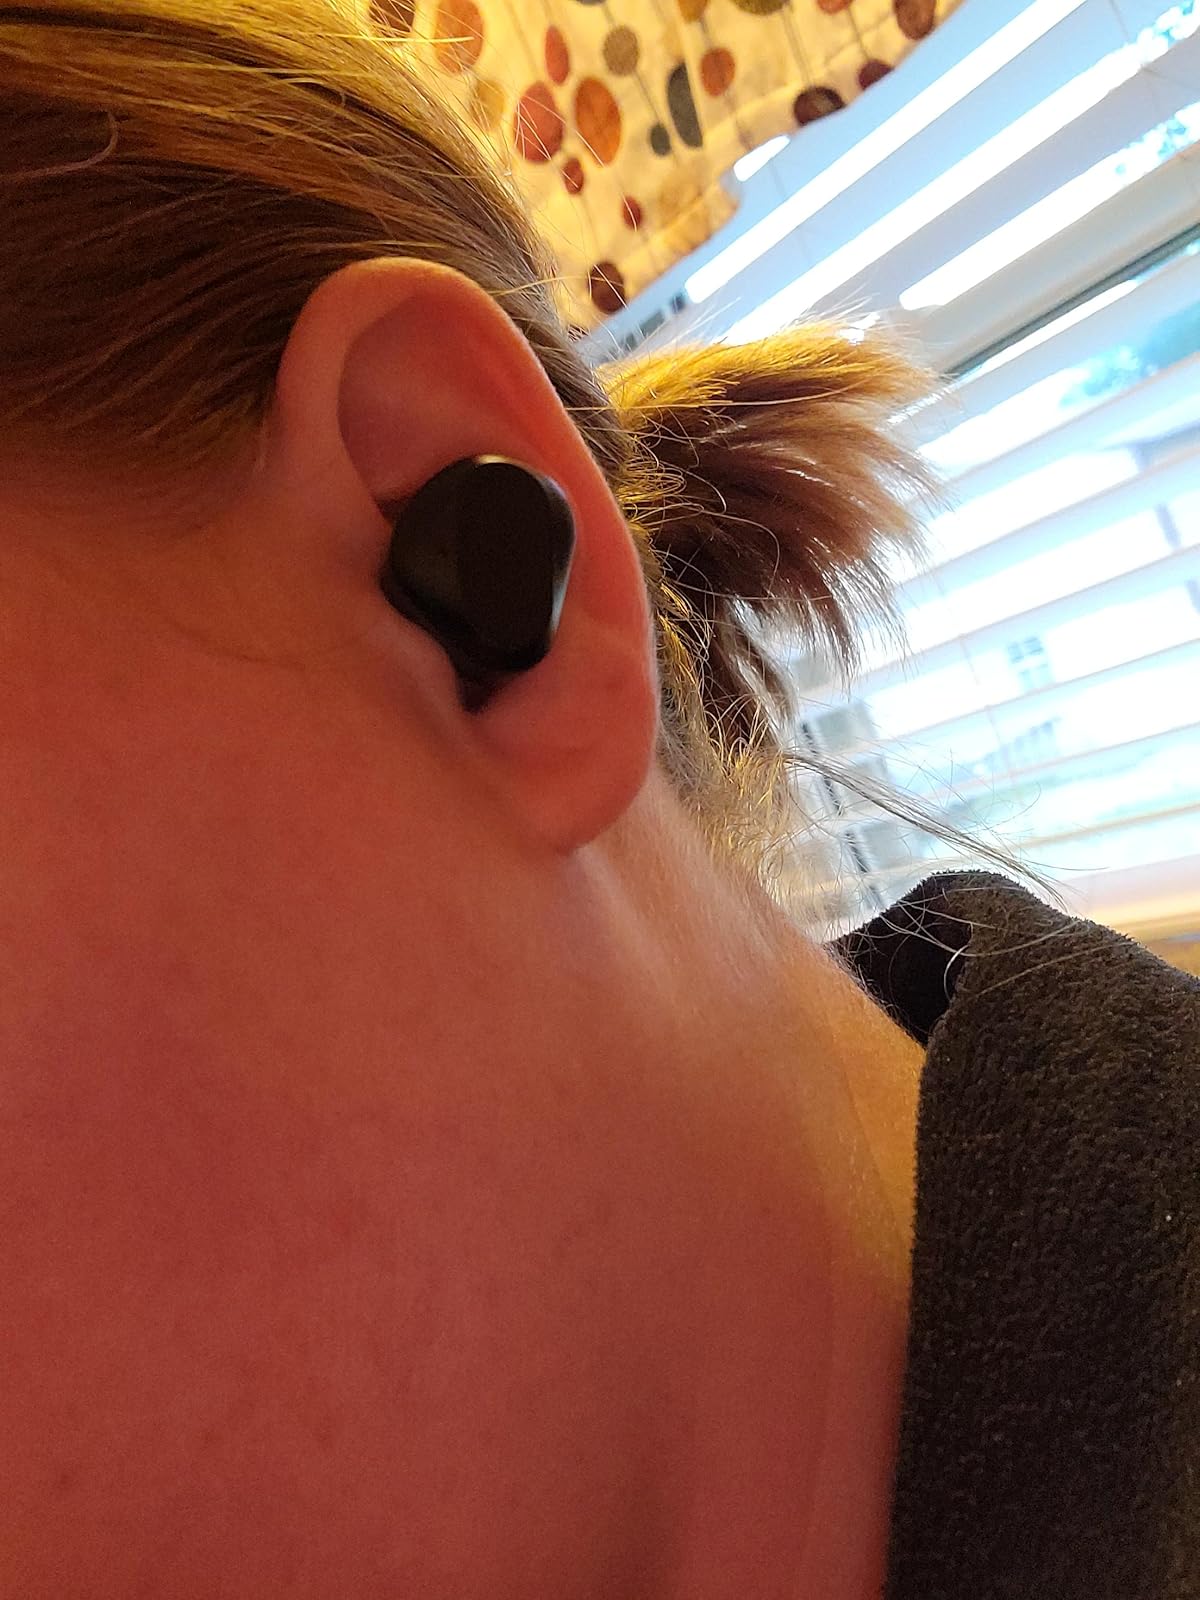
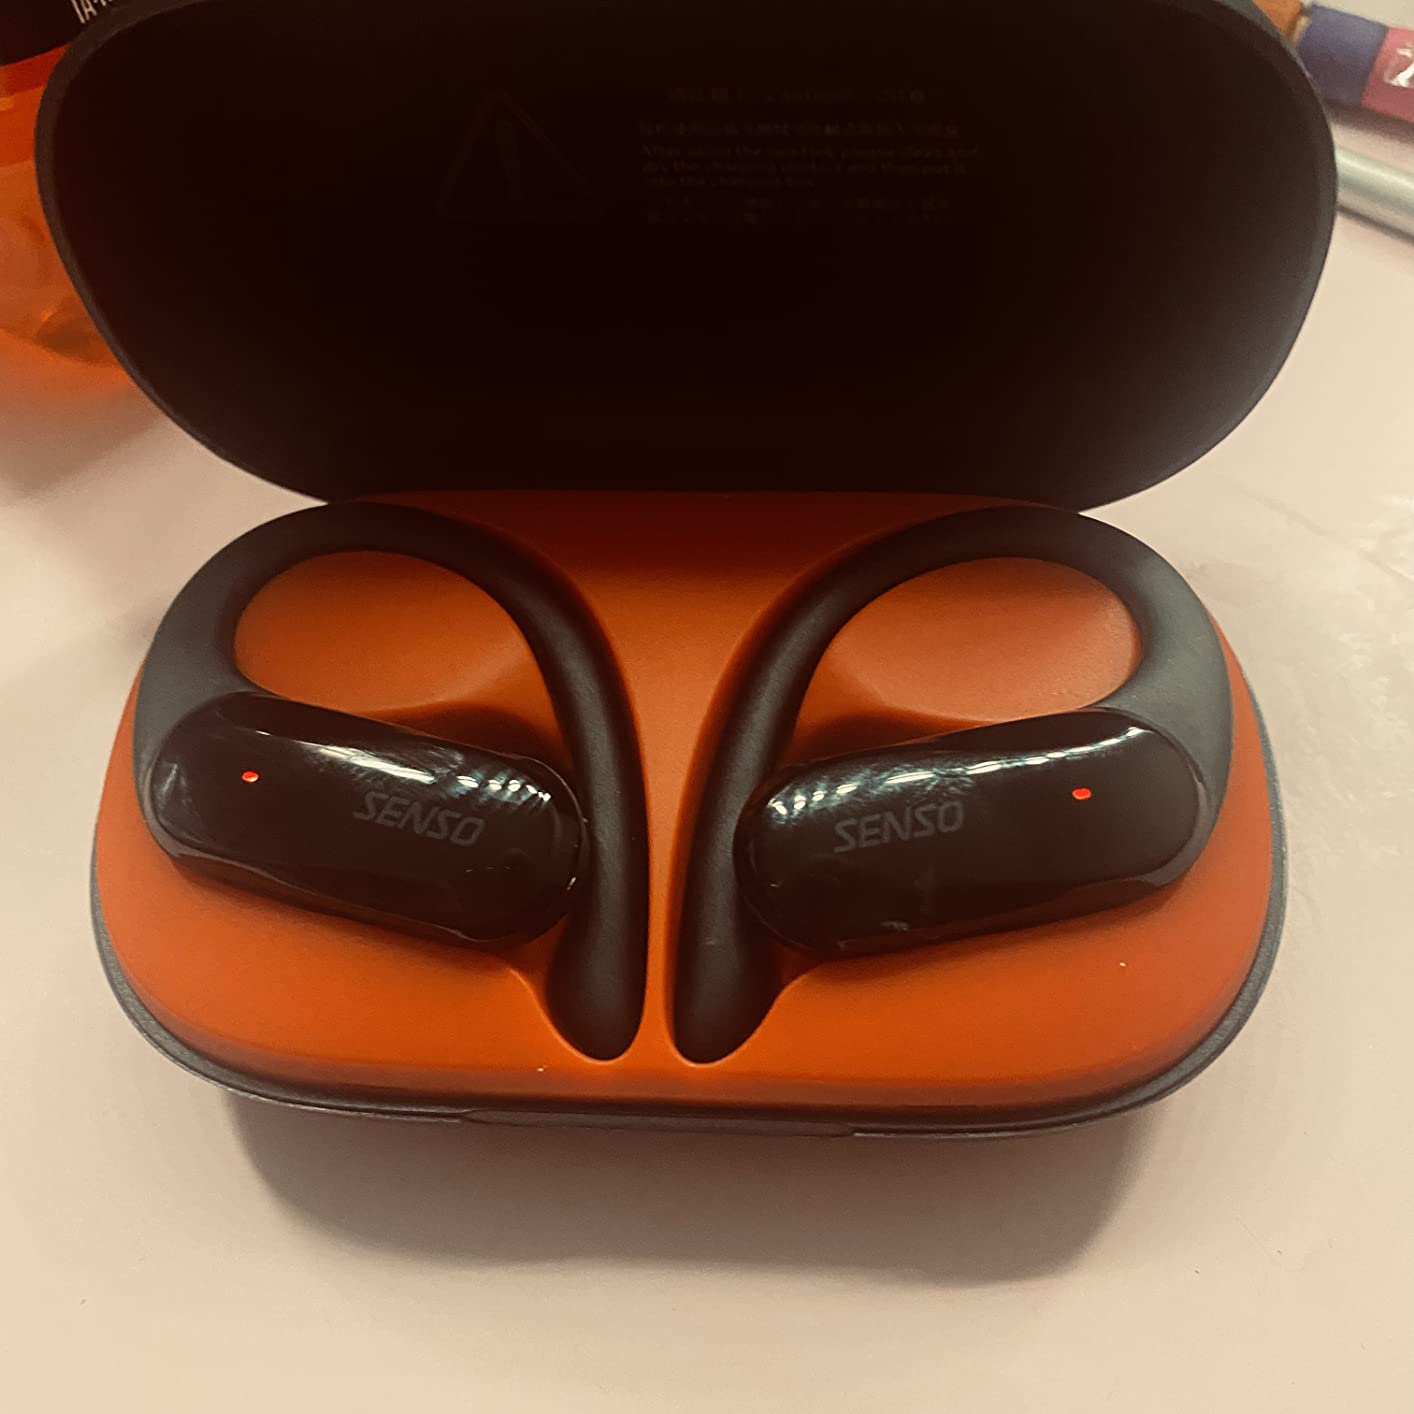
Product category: earbuds
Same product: no